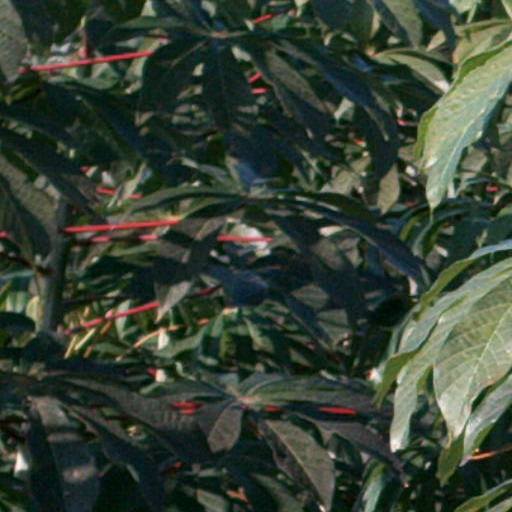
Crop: cassava